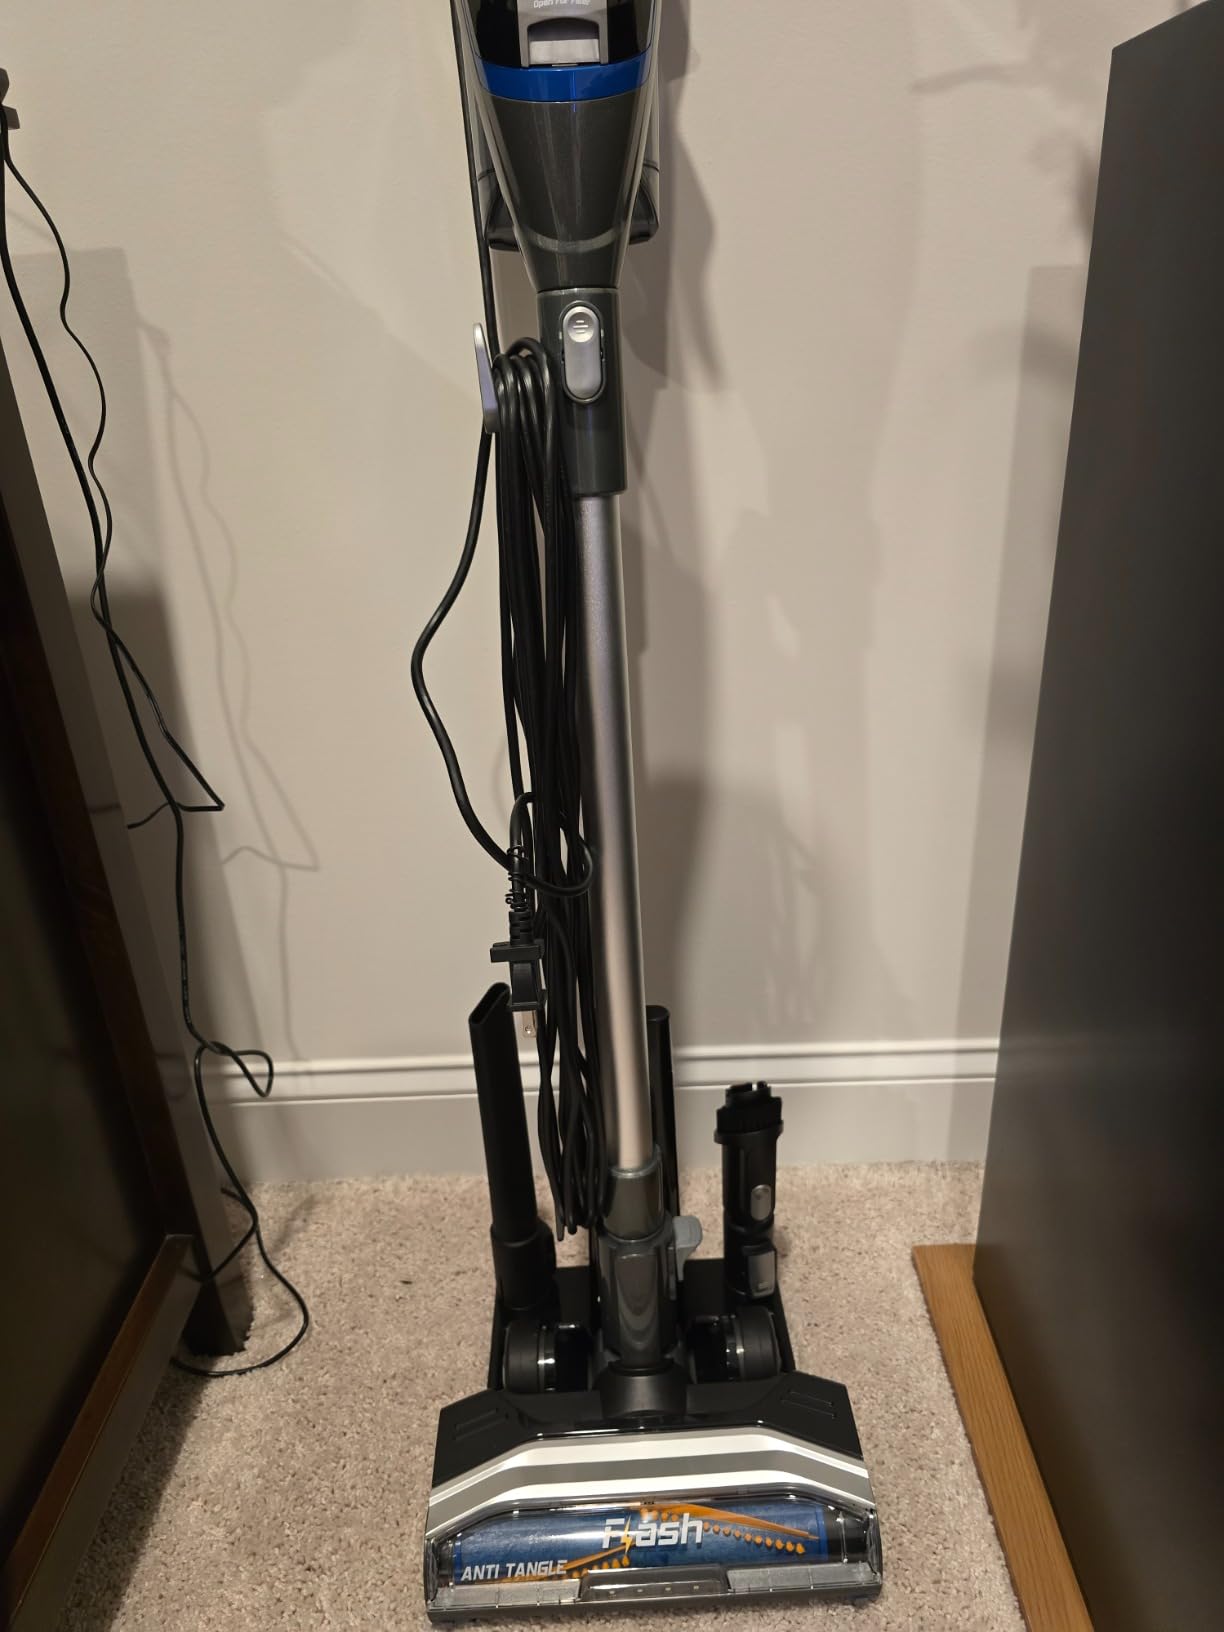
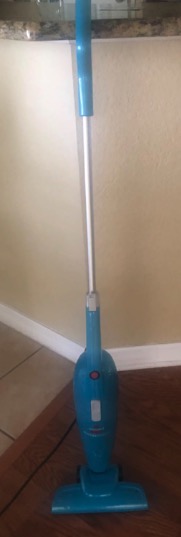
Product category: items_vacuum
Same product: no